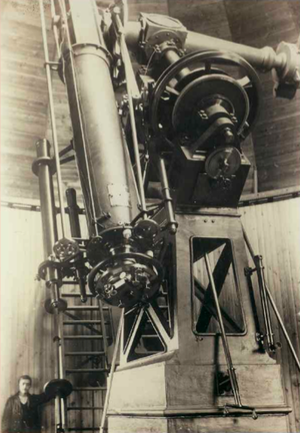
Lunette de l'observatoire d'astronomie de Hem
Robert Jonckhèere, né le 25 juillet 1888 à Roubaix et mort le 27 juin 1974 à Marseille, est un riche industriel du textile, amateur d'astronomie à ses débuts, devenu astronome professionnel, qui fut un très grand découvreur d'étoiles doubles. Tout au long de sa carrière, il aura découvert plus de 3 350 étoiles doubles.